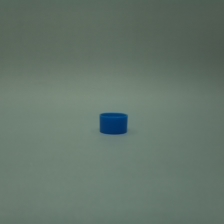
Color: blue
Cap type: standard cap